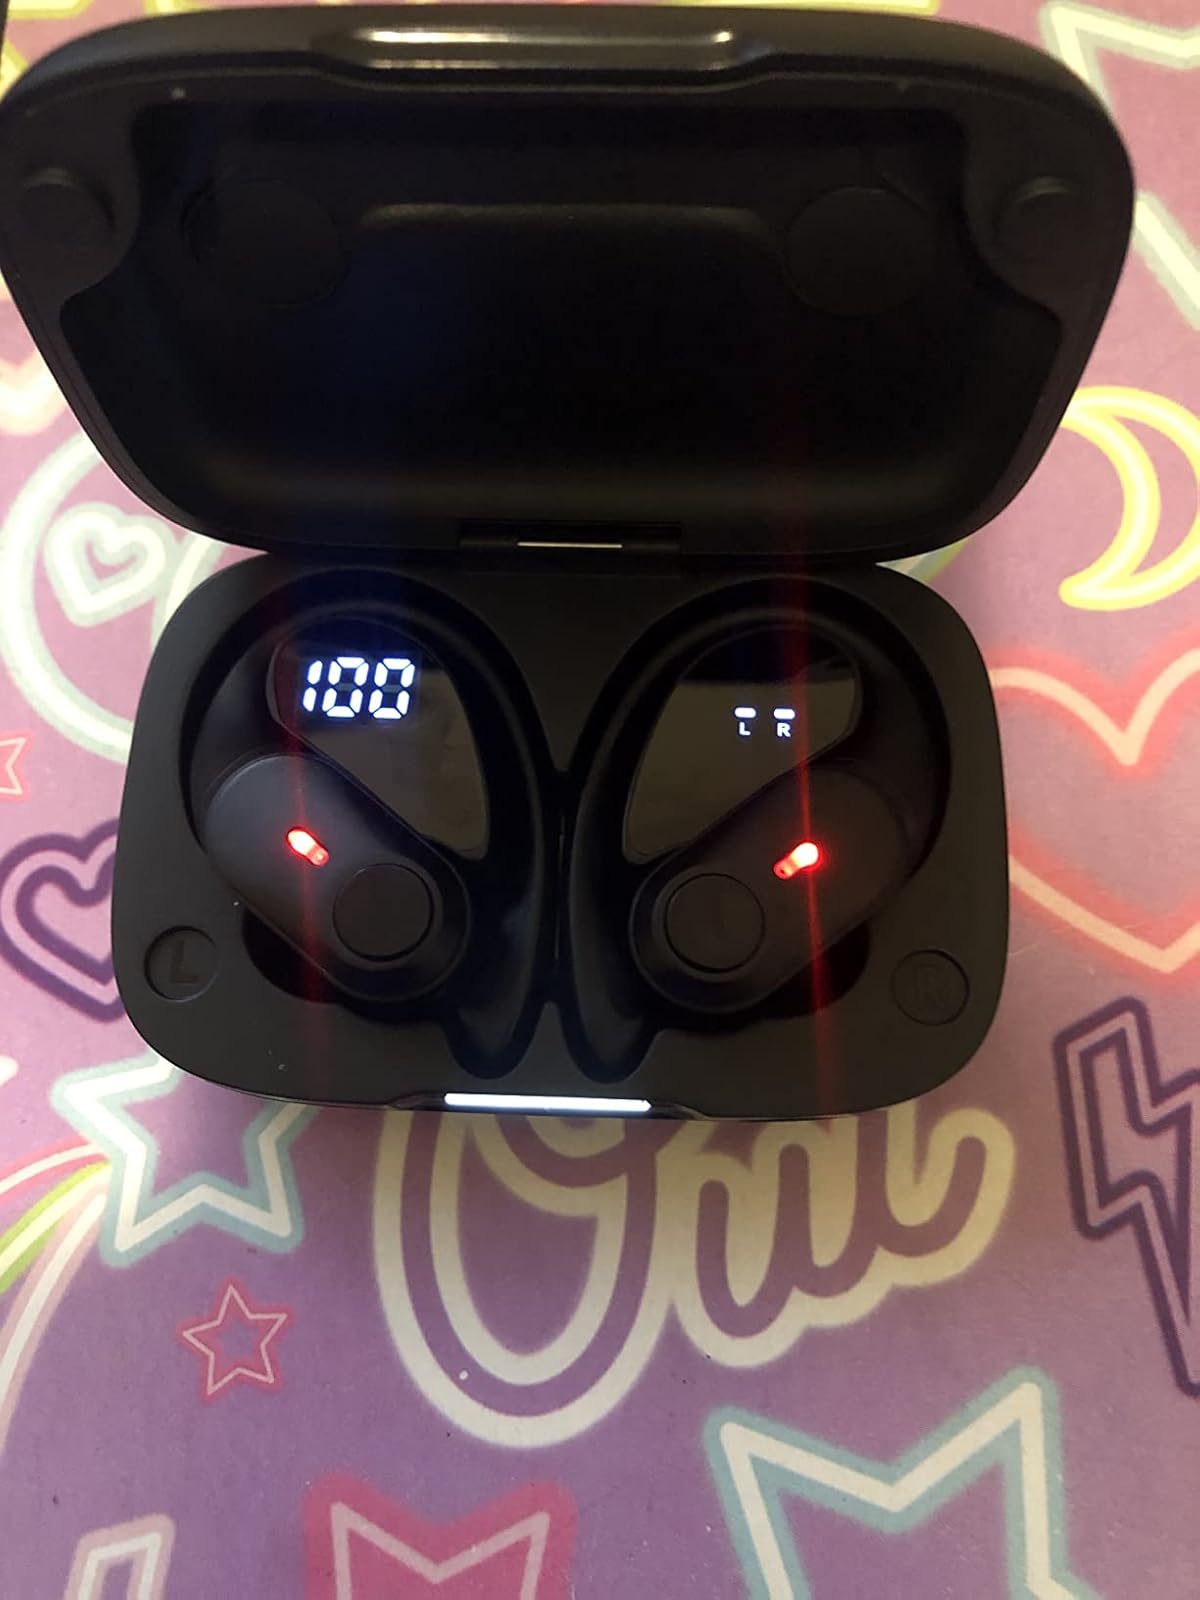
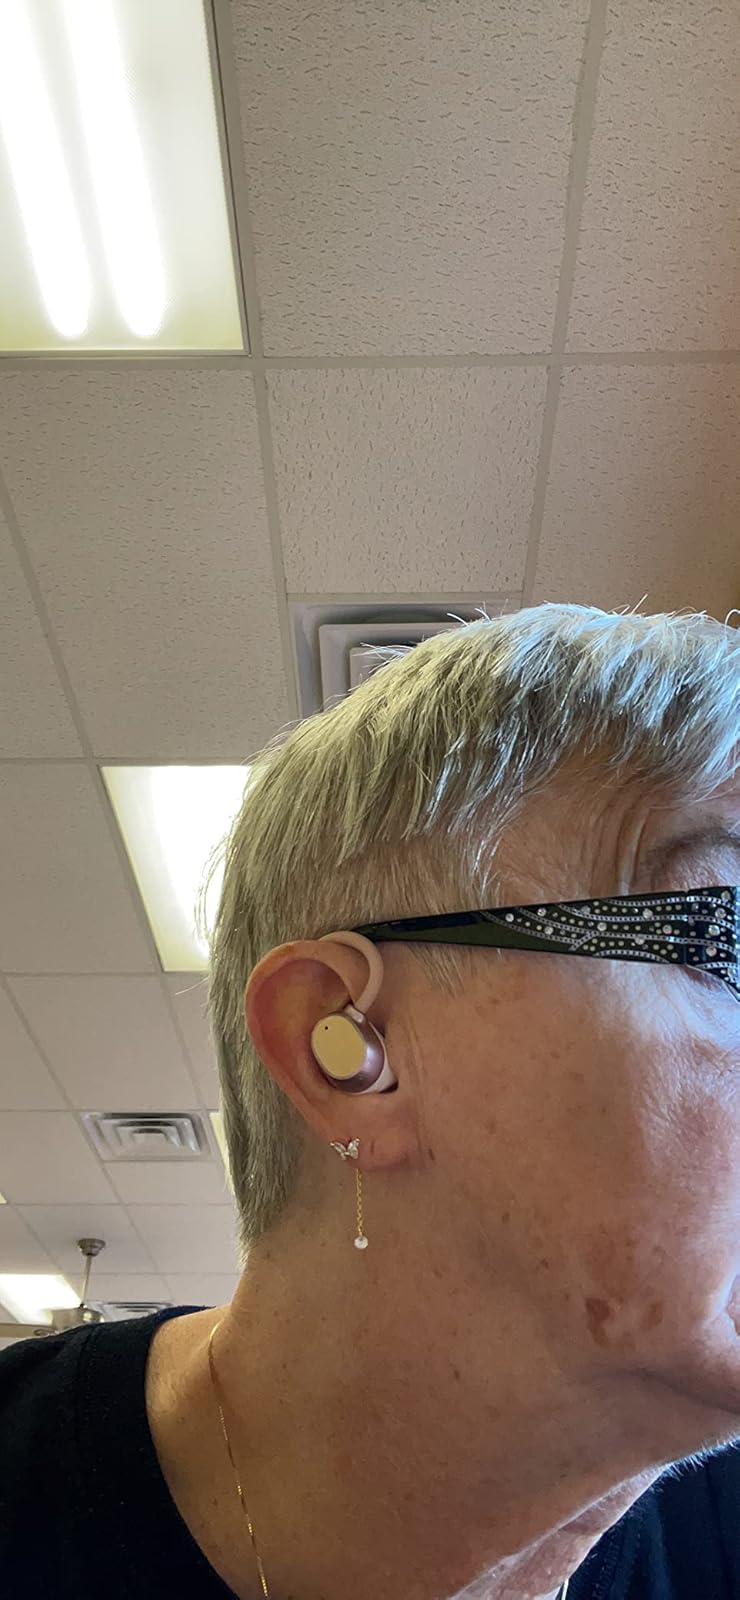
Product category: earbuds
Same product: no